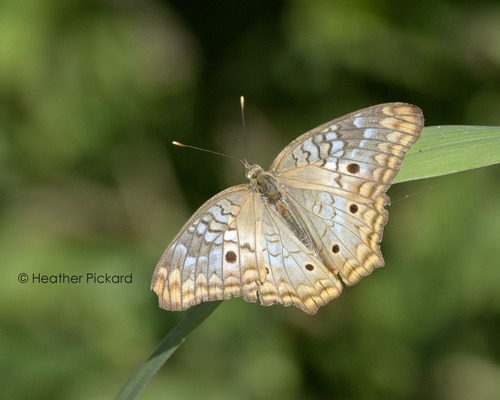
Scientific name: Anartia jatrophae
Common name: White peacock
Family: Nymphalidae
Order: Lepidoptera
Pollinator type: Primary pollinator
Habitat: Gardens, parks, and open areas
Geographic range: Southern United States to Argentina
Conservation status: Least Concern